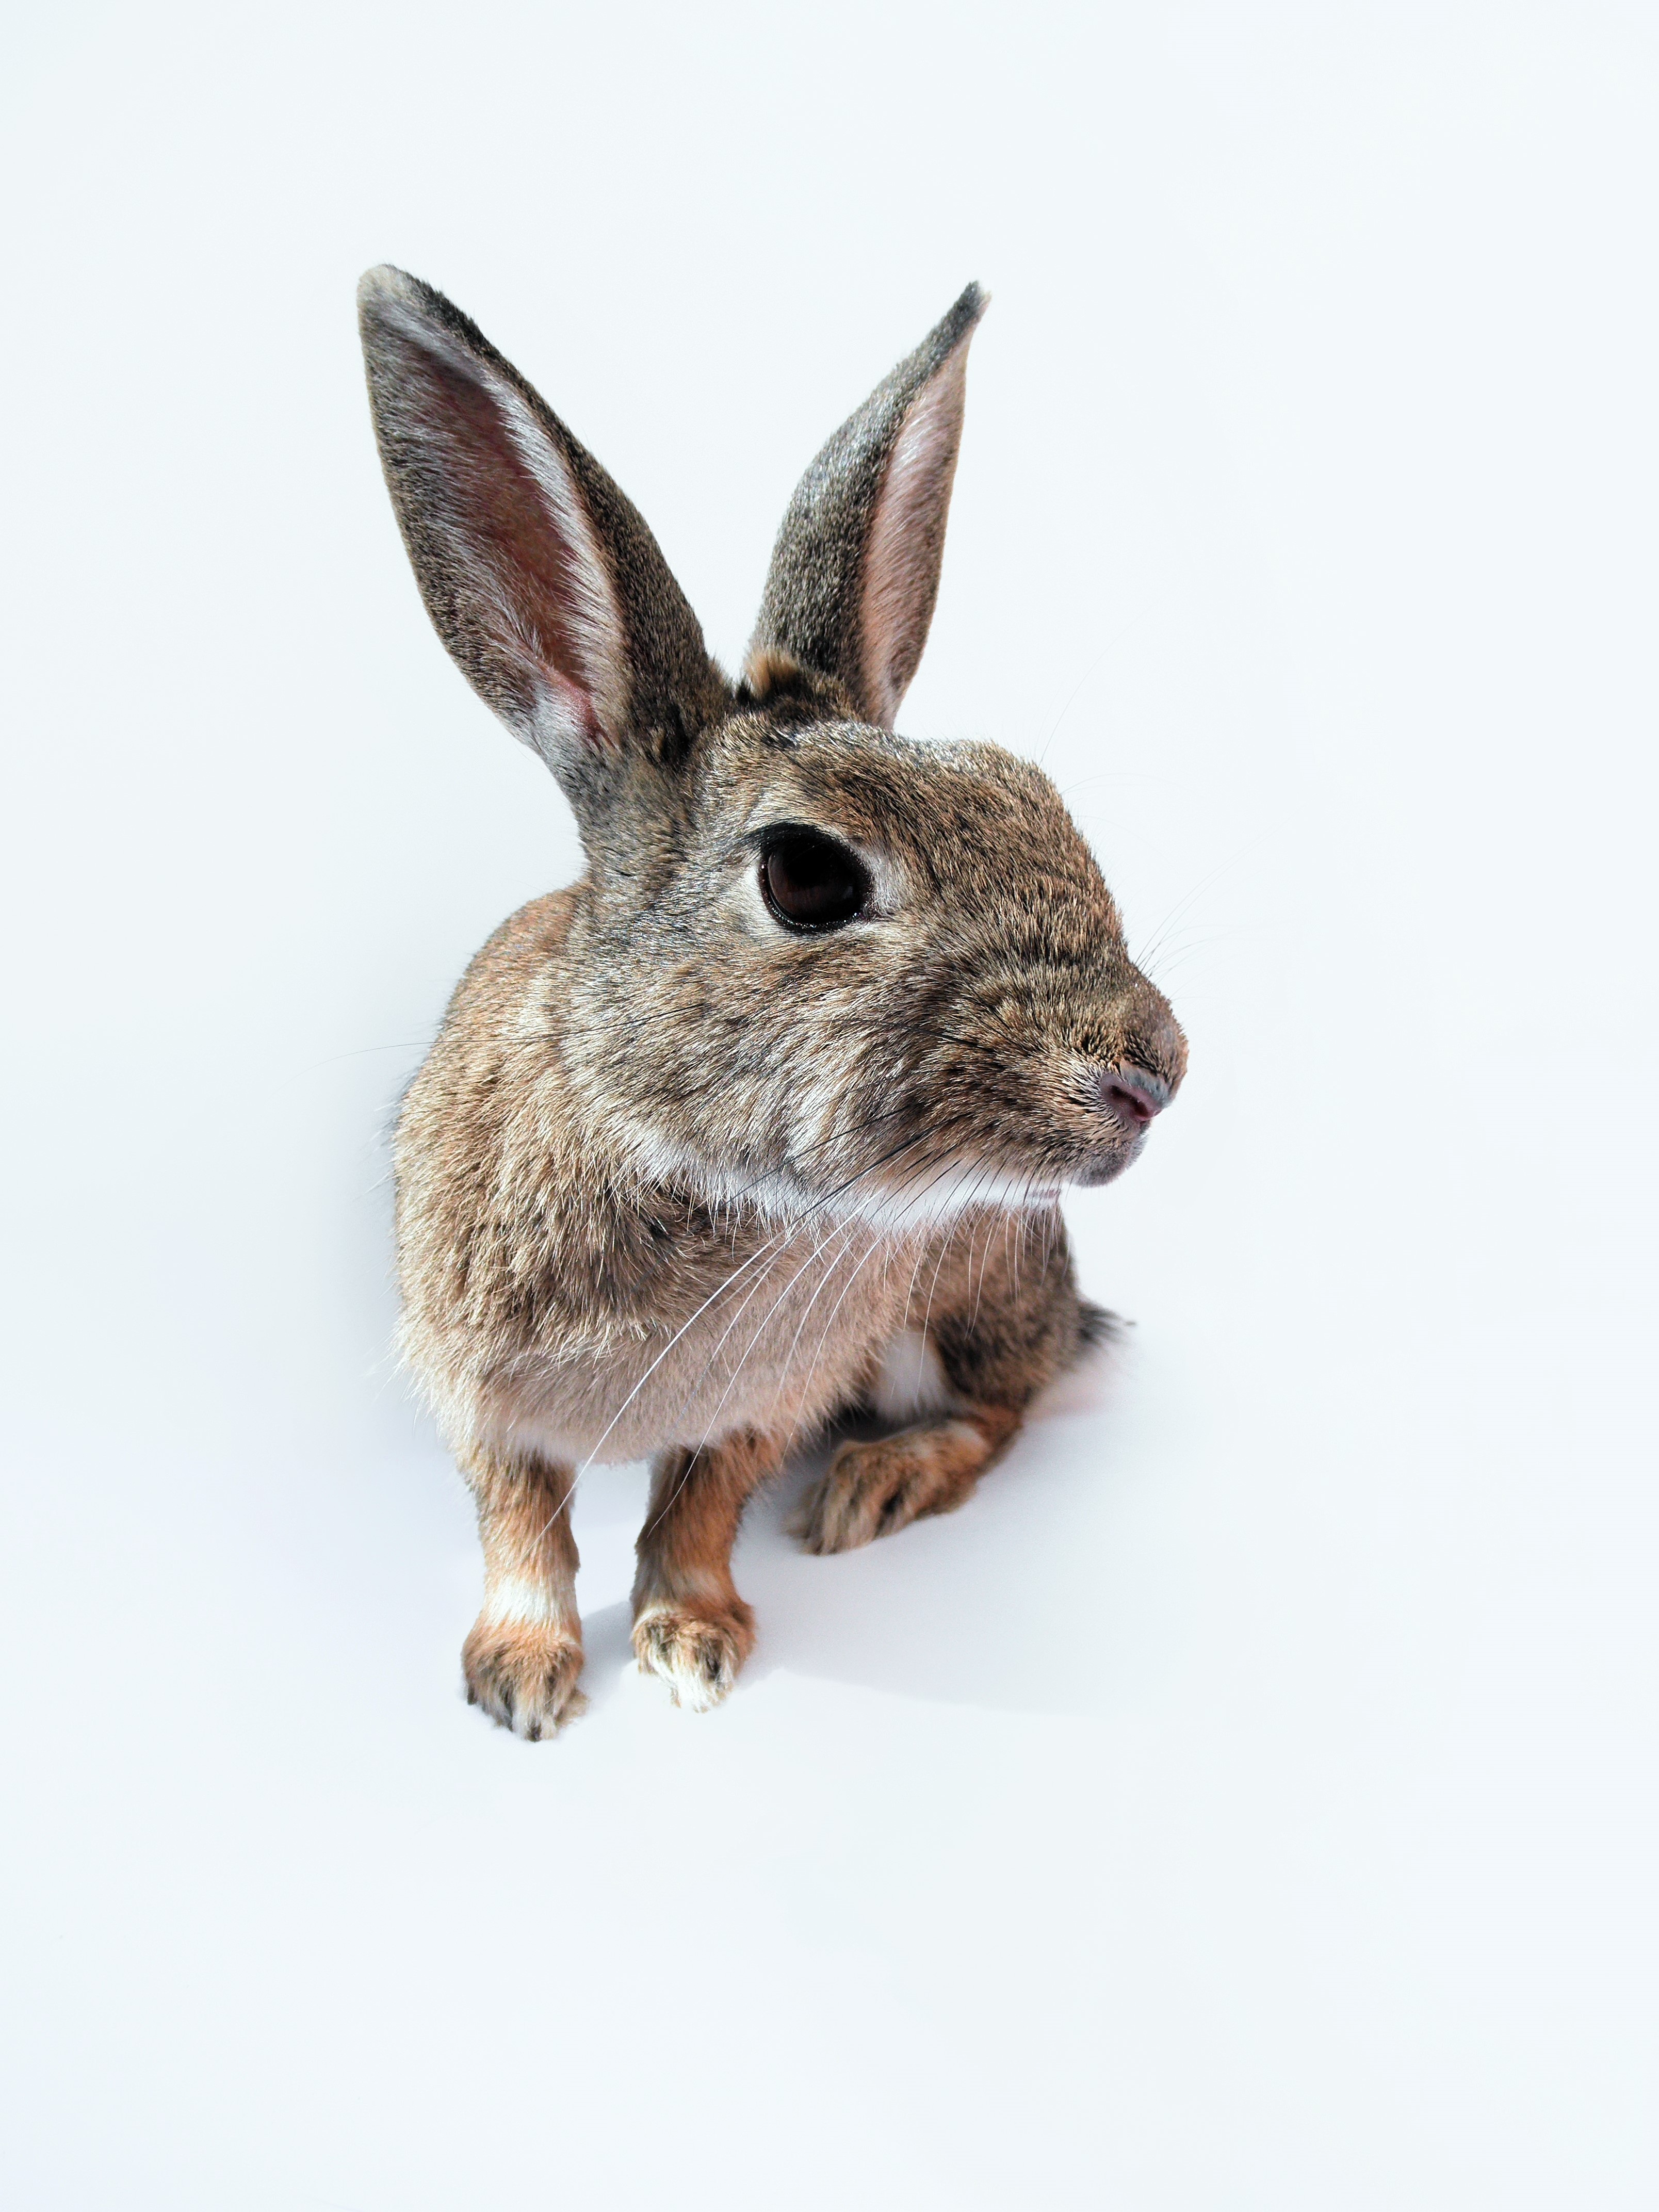
mammal, fauna, rabbit, hare, whiskers, leaning, vertebrate, bunny, forward, domestic rabbit, rabits and hares